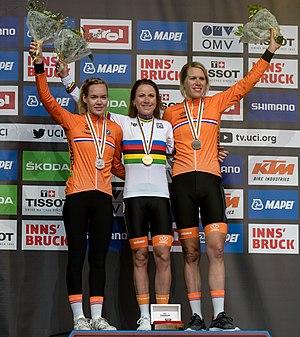
Annemiek van Vleuten, née le 8 octobre 1982 à Vleuten, est une coureuse cycliste néerlandaise, membre de l'équipe Mitchelton-Scott. Coureuse polyvalente, elle excelle dans les prologues et contre-la-montre courts. À son palmarès, elle compte un titre de championne du monde sur route, deux titres de championne du monde du contre-la-montre en 2017 et 2018, la Coupe du monde 2011, avec la victoire sur le Tour des Flandres cette année-là, ainsi qu'une place de numéro un mondial en 2017, et le Tour d'Italie 2018 et 2019.
L'équipe des Pays-Bas féminine de cyclisme est la sélection de cyclistes néerlandaises, réunis lors de compétitions internationales sous l'égide de l'Union royale néerlandaise de cyclisme.
L'UCI World Tour féminin 2018 est la 3ᵉ édition de l'UCI World Tour féminin.